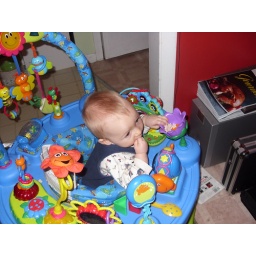
We put baby kibble in the little flower cup of his exer-saucer and he helps himself. (7 months)